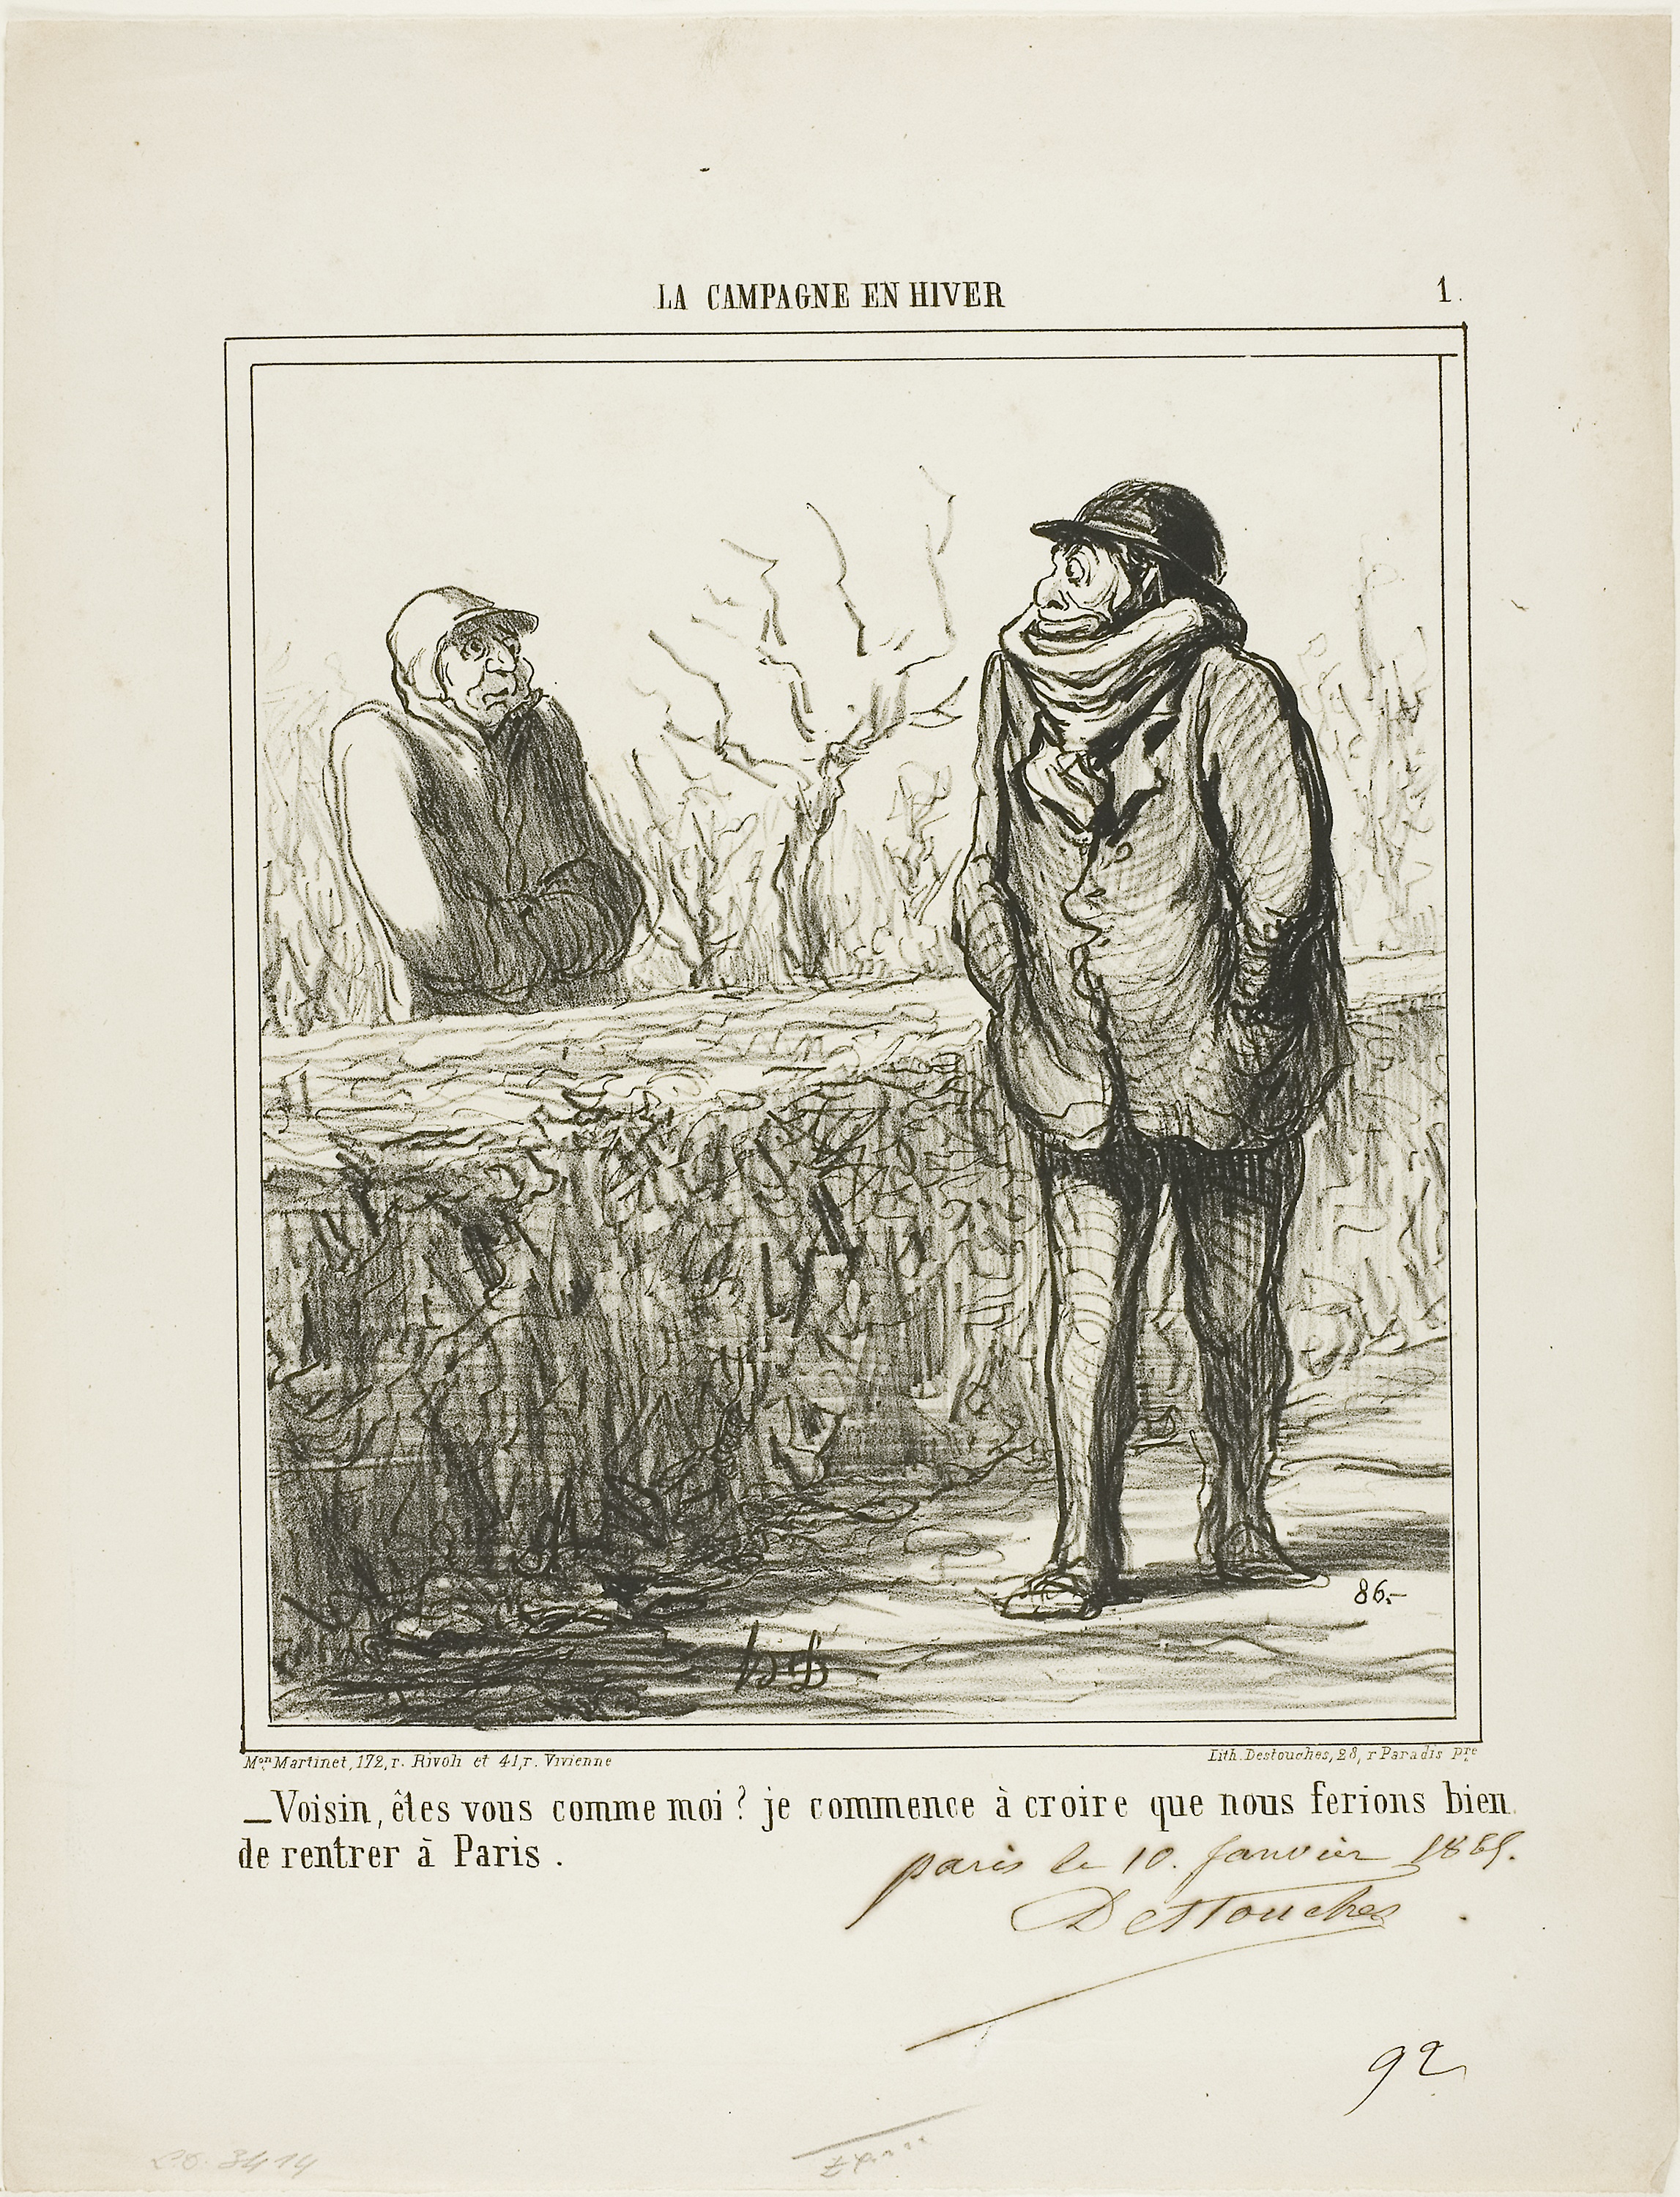
mammal, text, human behavior, standing, art, illustration, drawing, history, artwork, sketch, visual arts